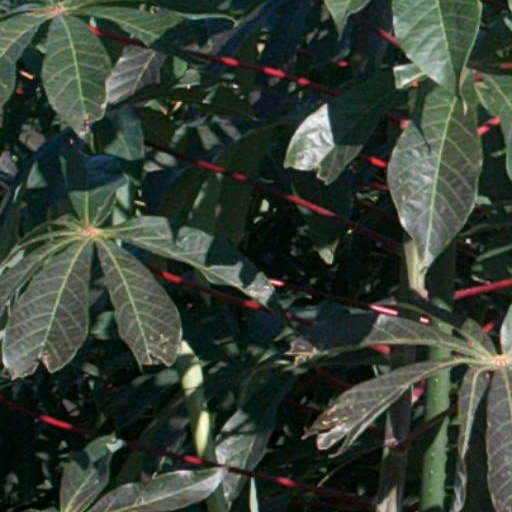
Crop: cassava